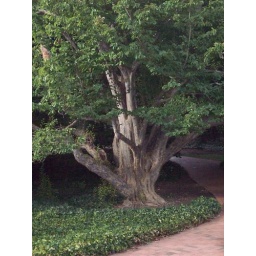
tree near a brick sidewalk, the near ground covered by ivy on the Biltmore Estate in Asheville, NC